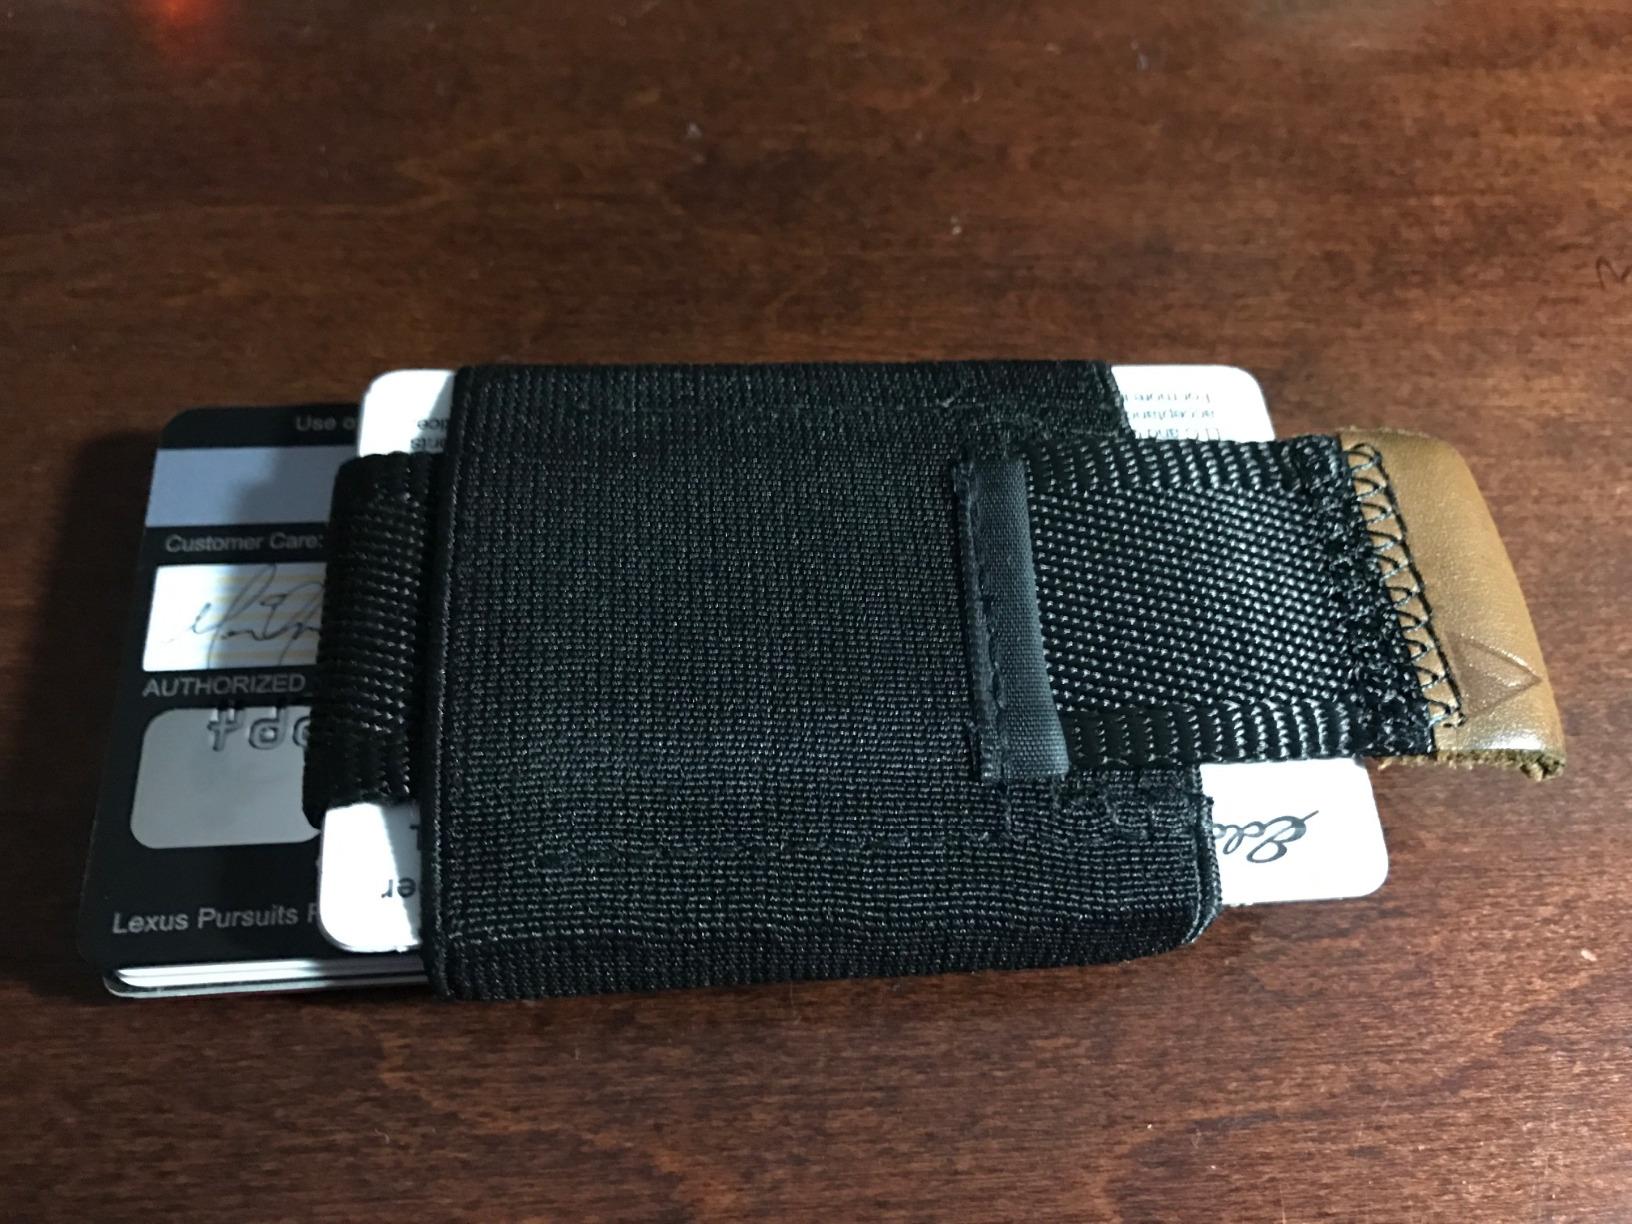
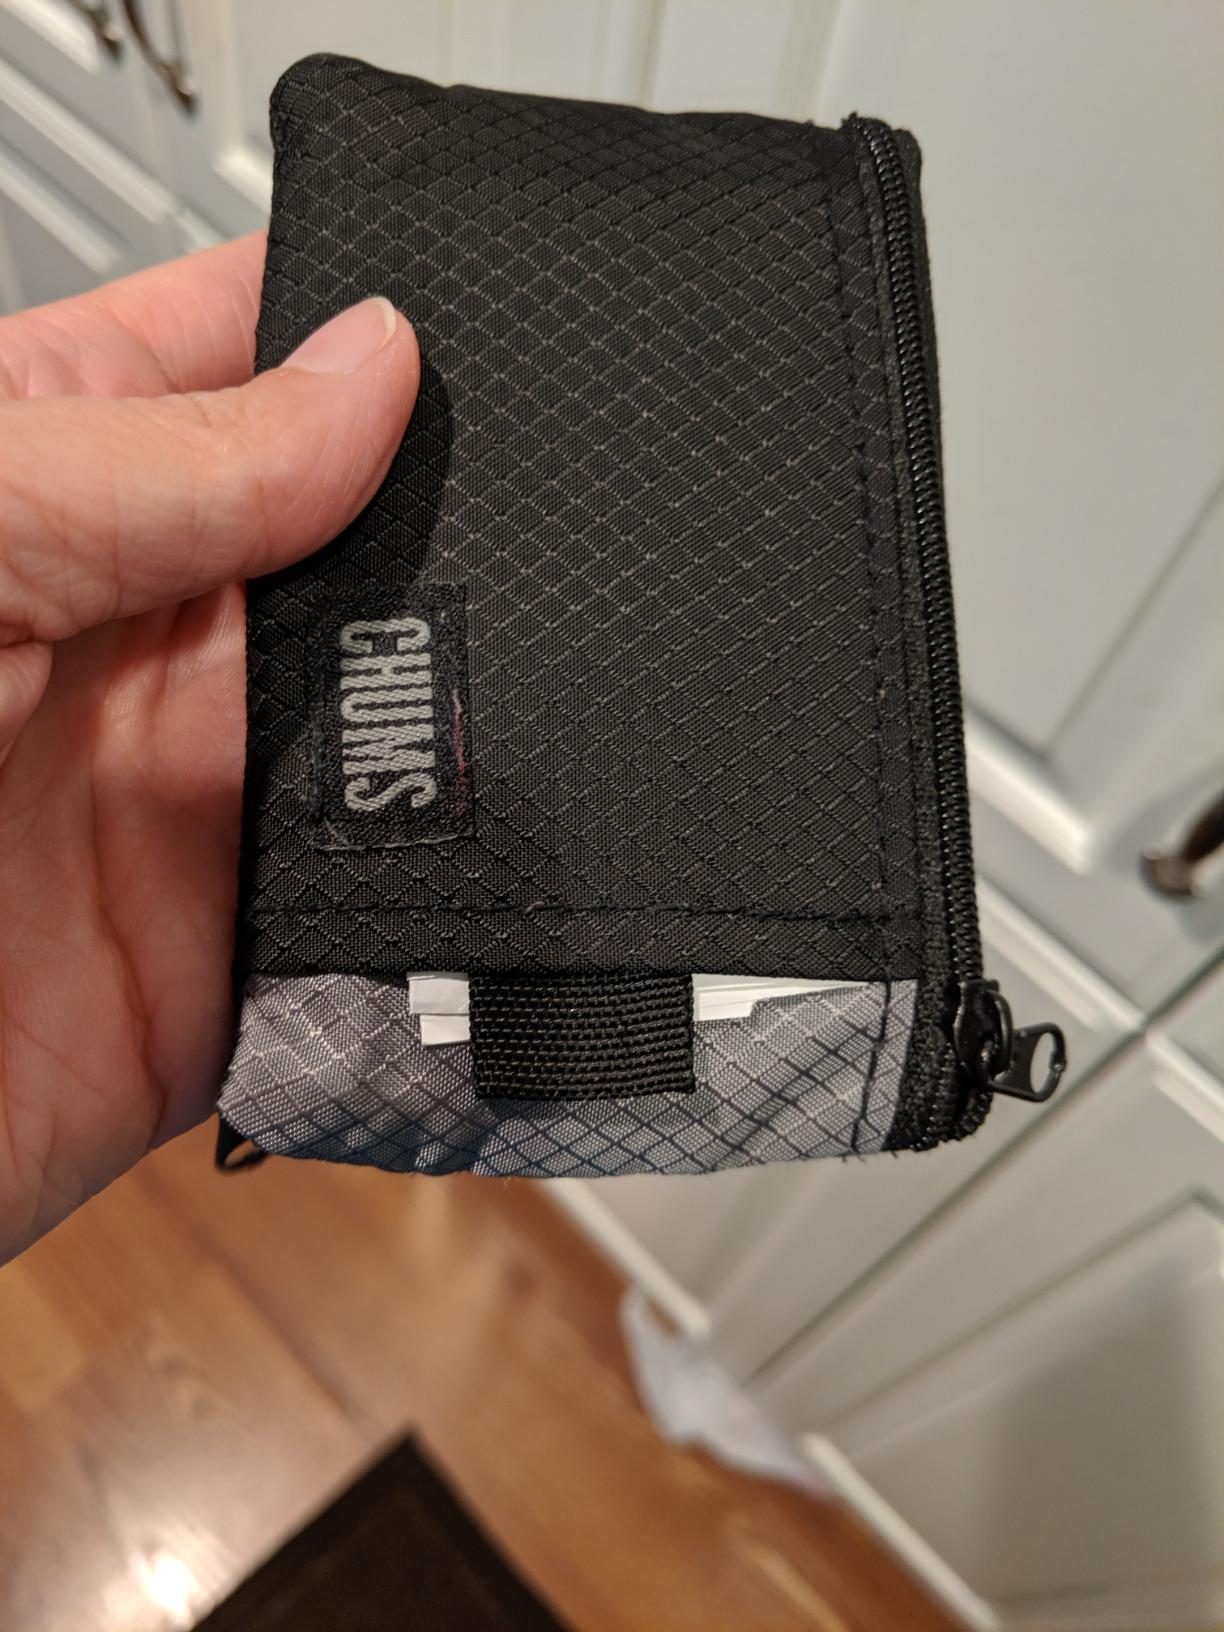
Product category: accessories_wallet
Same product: no